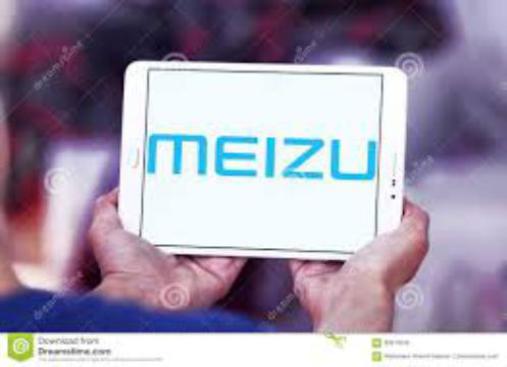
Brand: meizu
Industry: Electronic